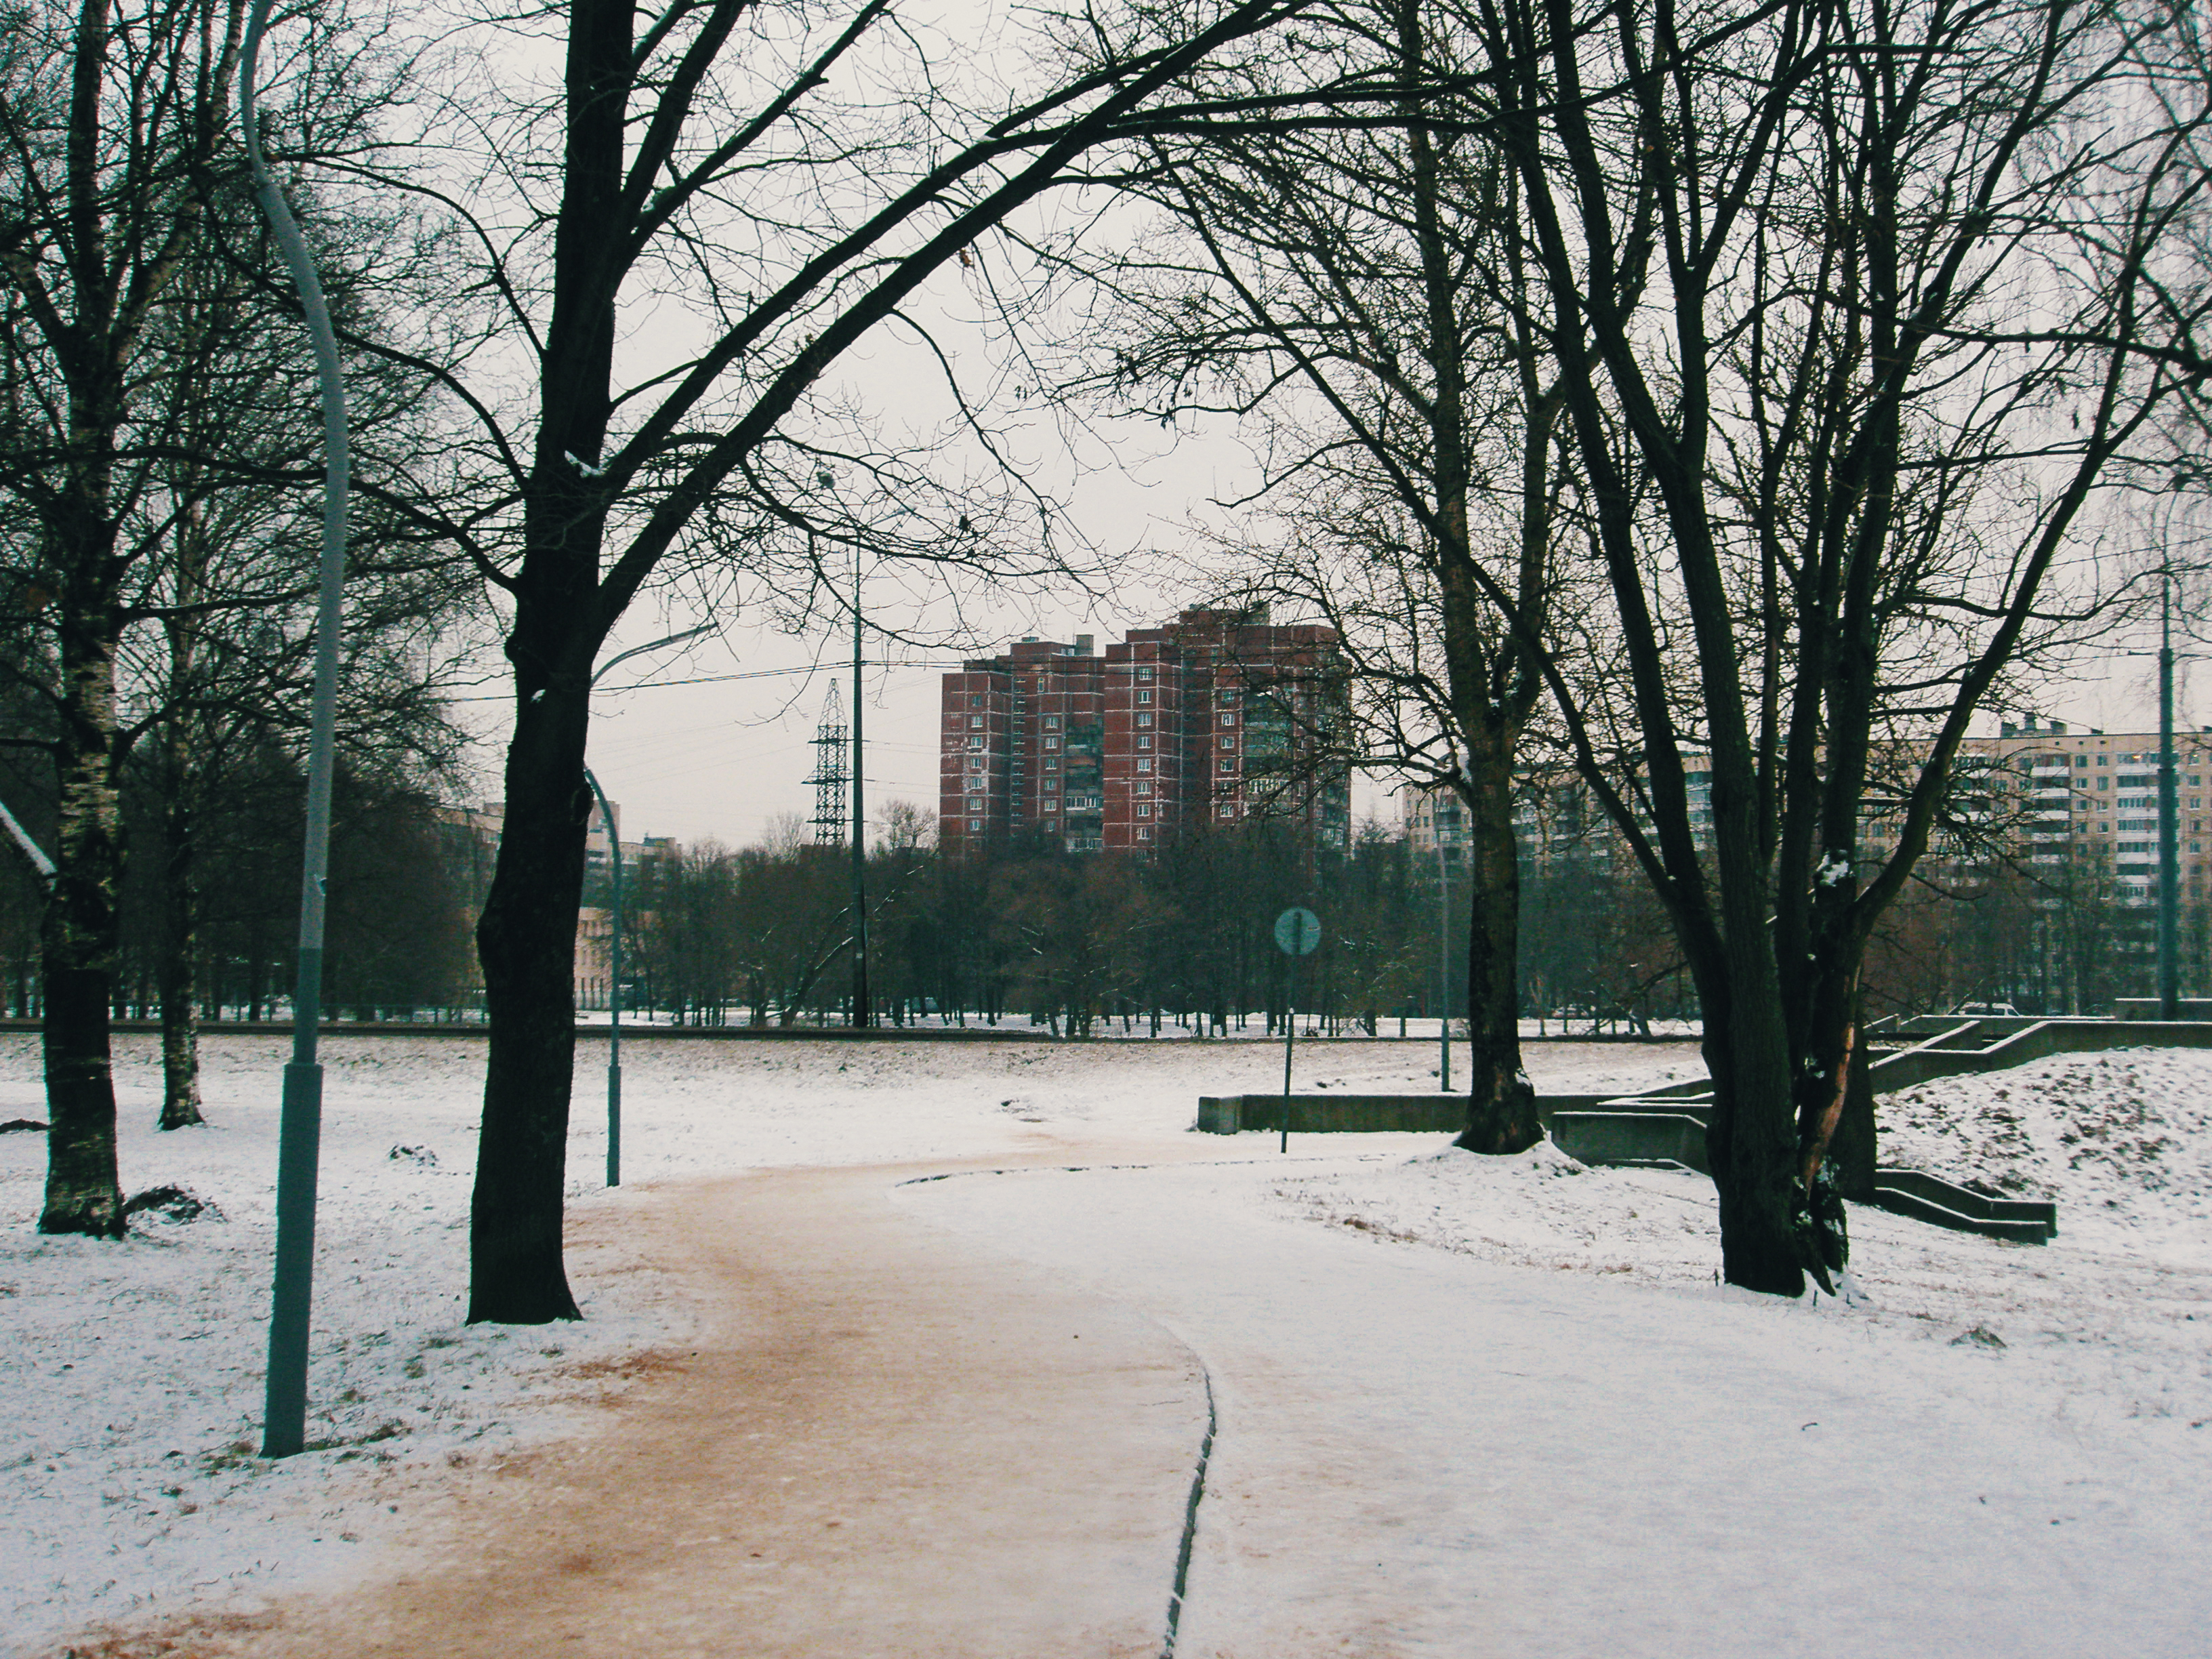
image, winter, branch, public space, tree, freezing, city, snow, Tints and shades, twig, human settlement, trunk, street light, precipitation, deciduous, frost, path